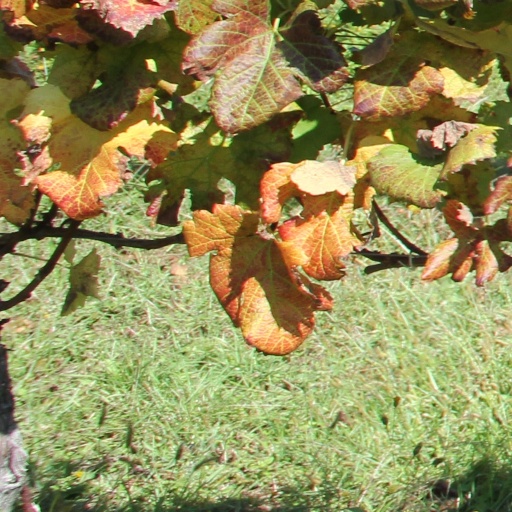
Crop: grape